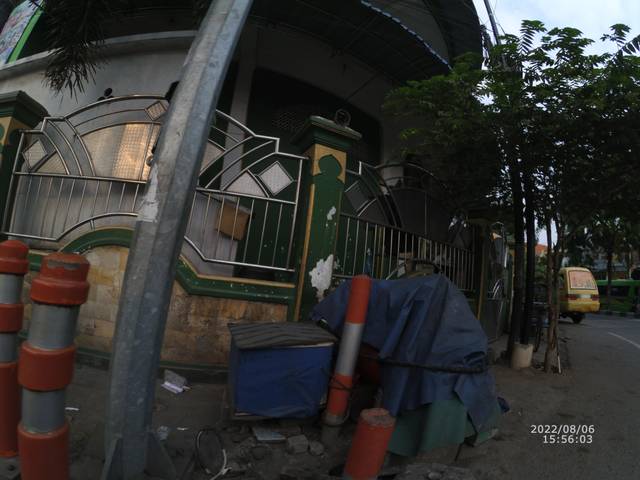
Region: Indonesia
Coordinates: -7.226, 112.7465